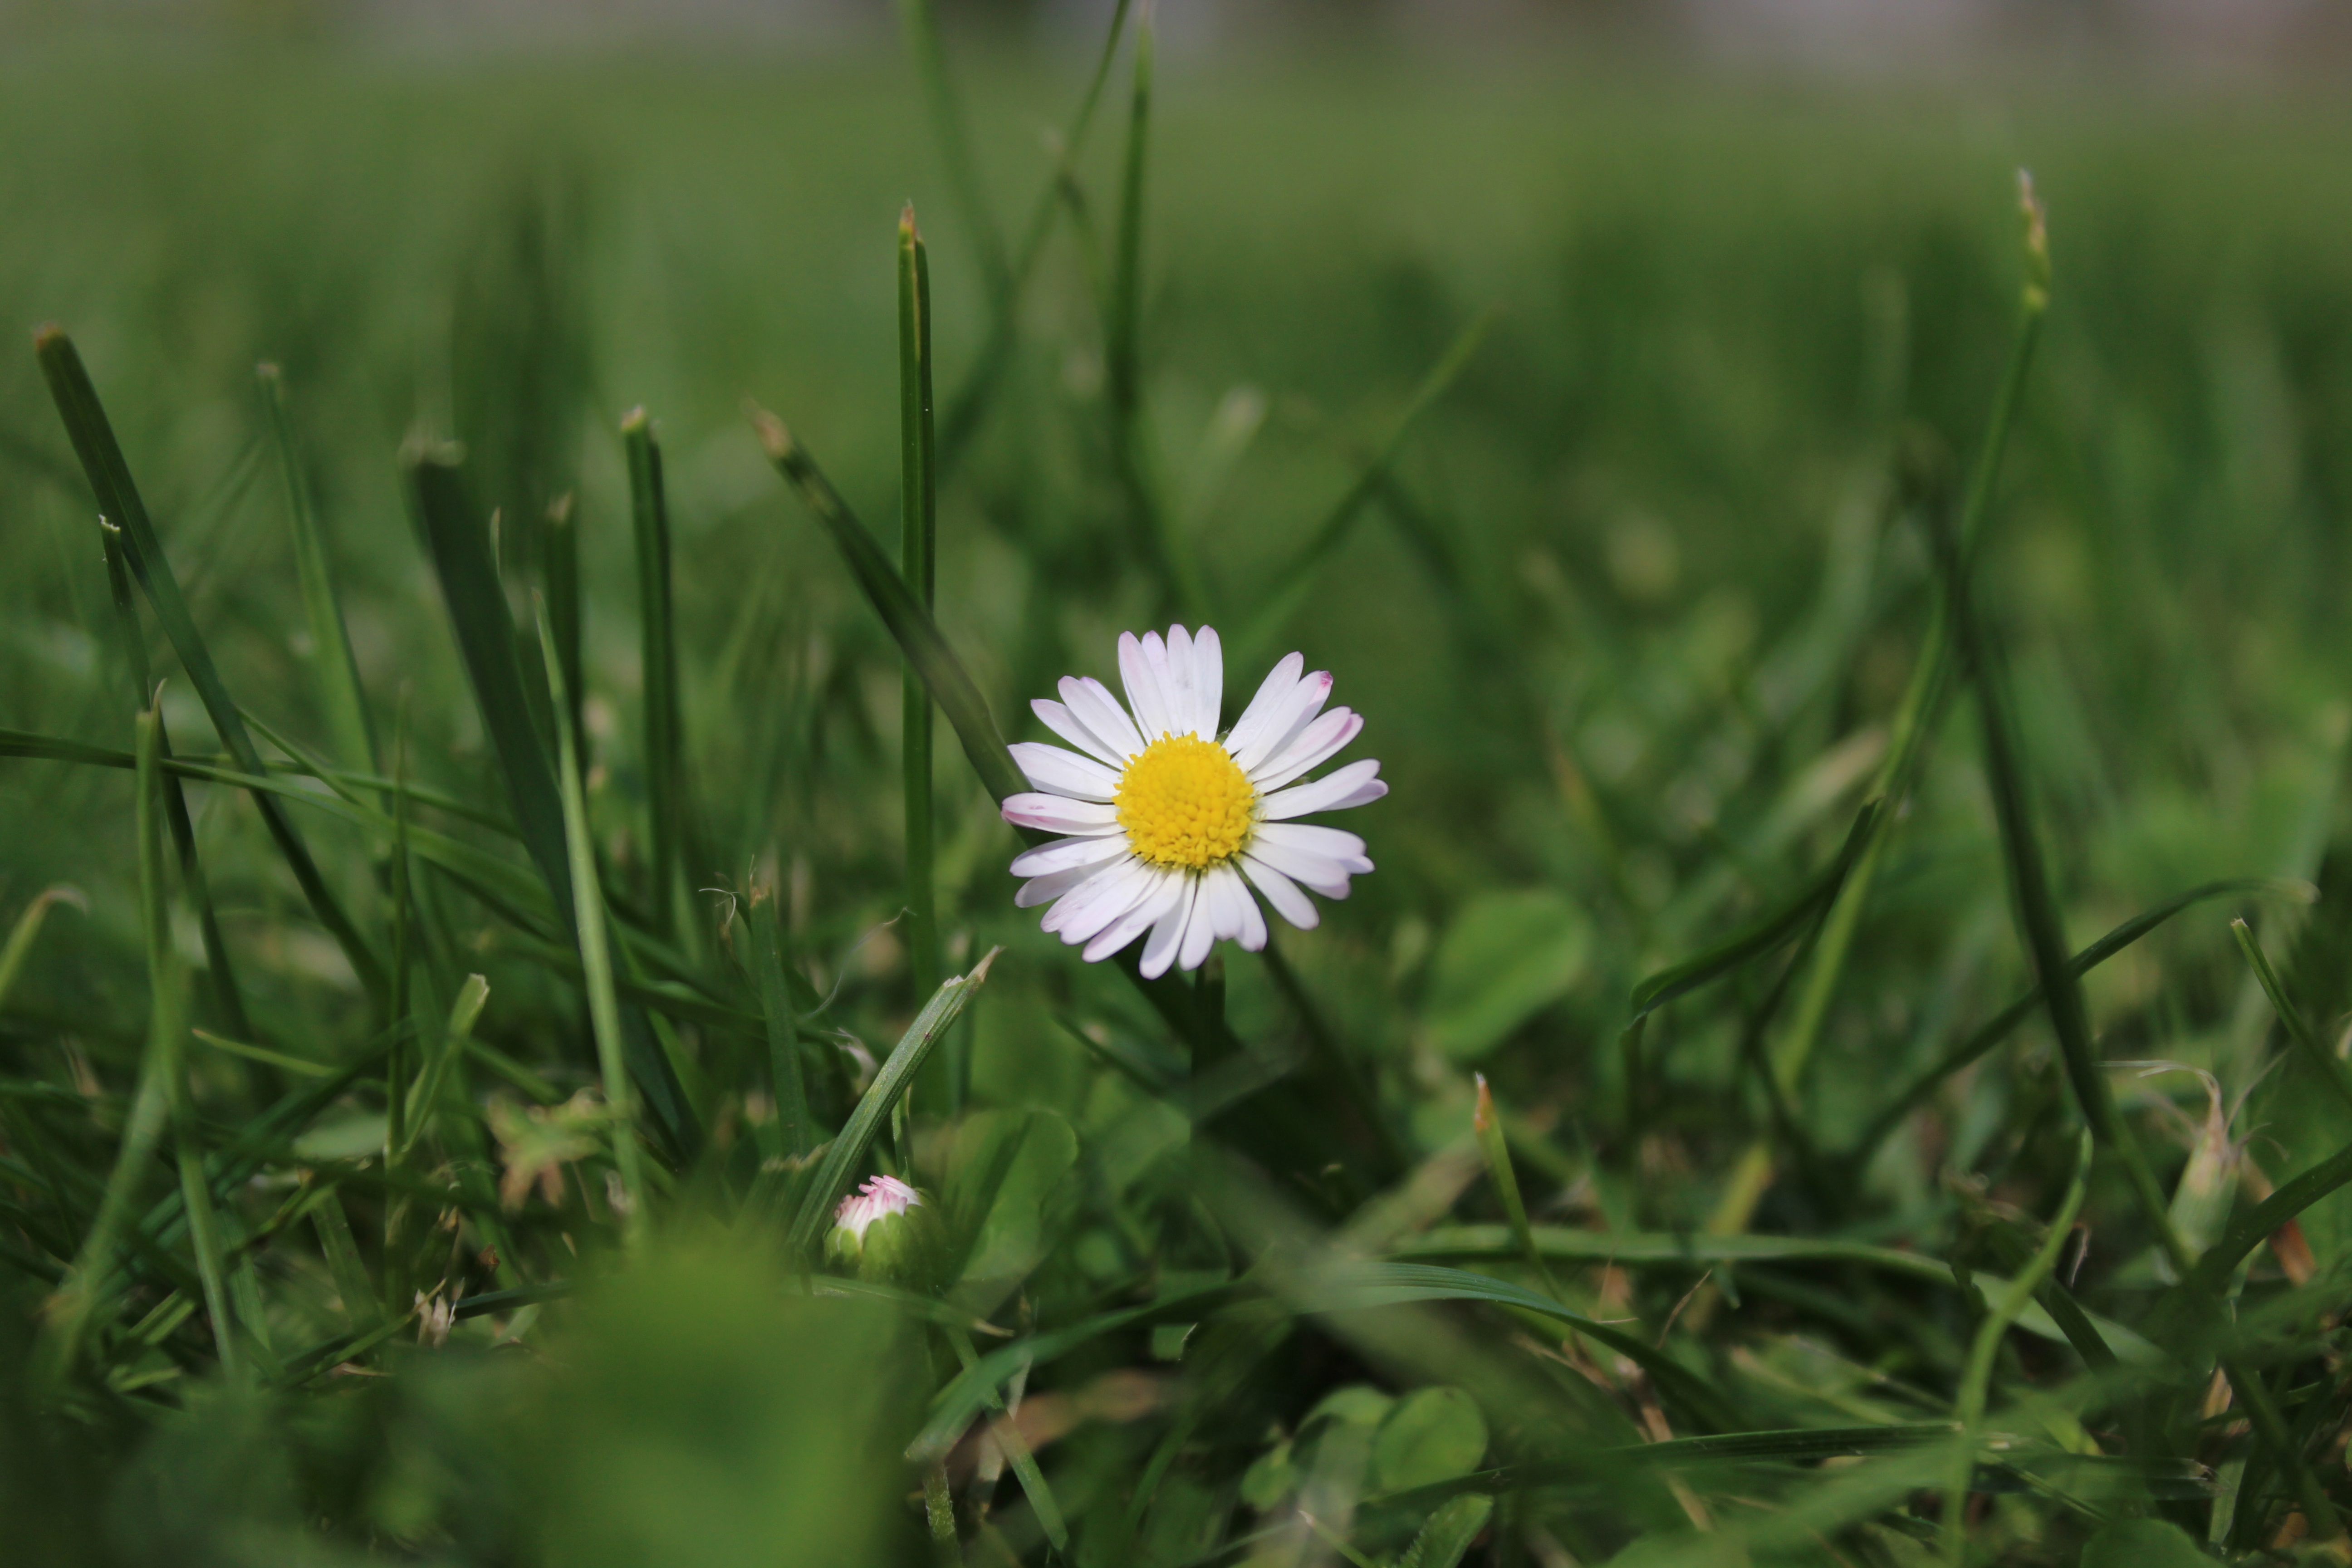
nature, grass, blossom, plant, field, lawn, meadow, prairie, sunlight, flower, petal, bloom, daisy, spring, green, macro, botany, garden, close, flora, wildflower, close up, pointed flower, grassland, rush, macro photography, datailaufnahme, harbinger of spring, flowering plant, daisy family, geese flower, white yellow, wild flower meadow, oxeye daisy, grass family, plant stem, land plant, chamaemelum nobile